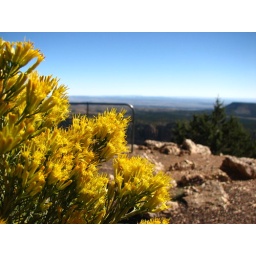
yellow flowers near the grand canyon rim